United States Post Office, Courthouse, and Customhouse (Wilmington, Delaware)

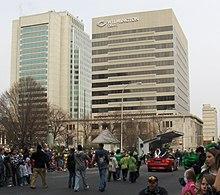
Wilmington Trust headquarters in Rodney Square

It was listed on the National Register of Historic Places in 1979. A modern Wilmington Trust office building now emerges from the facade.